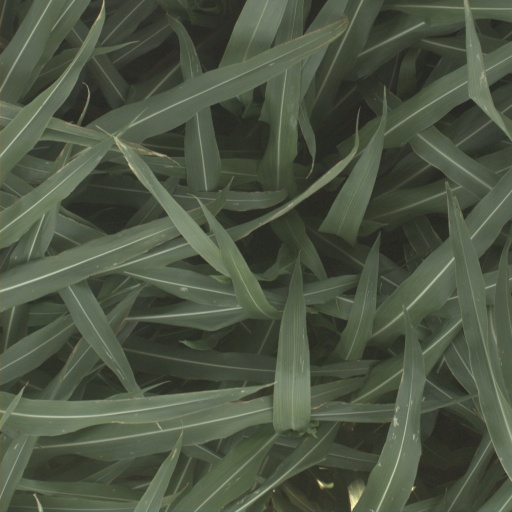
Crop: sorghum